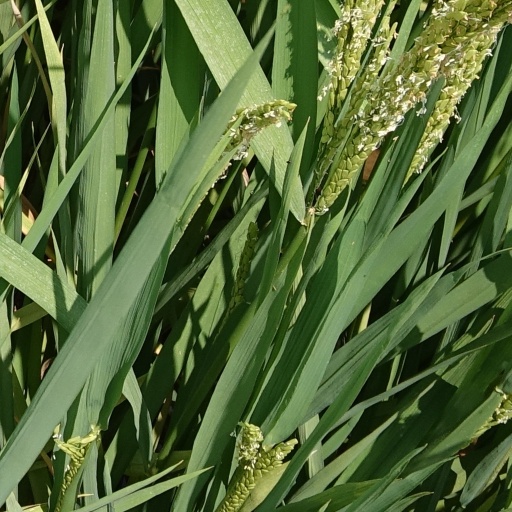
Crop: rice